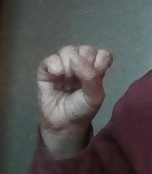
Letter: saad